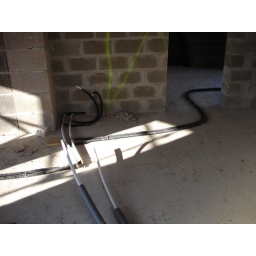
Heating lines in the kitchen on the wall to the living room